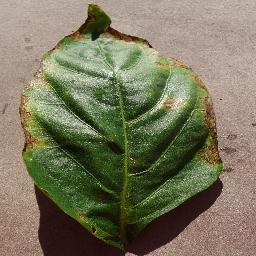
Label: Pepper,_bell___Bacterial_spot